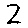
Label: 2